Nicholas Roerich

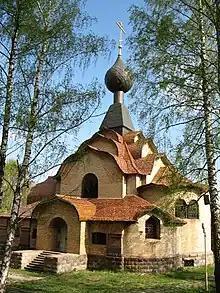
Church of the Holy Spirit in Talashkino

Raised in late-19th-century St. Petersburg, Roerich enrolled simultaneously at St. Petersburg University and the Imperial Academy of Arts in 1893. He received the title of "artist" in 1897 and a degree in law the next year. He stayed in Florence in 1906, and found early employment with the Imperial Society for the Encouragement of the Arts, whose school he directed from this year to 1917. Despite early tensions with the group, he became a member of Sergei Diaghilev's "World of Art" society and was its president from 1910 to 1916.